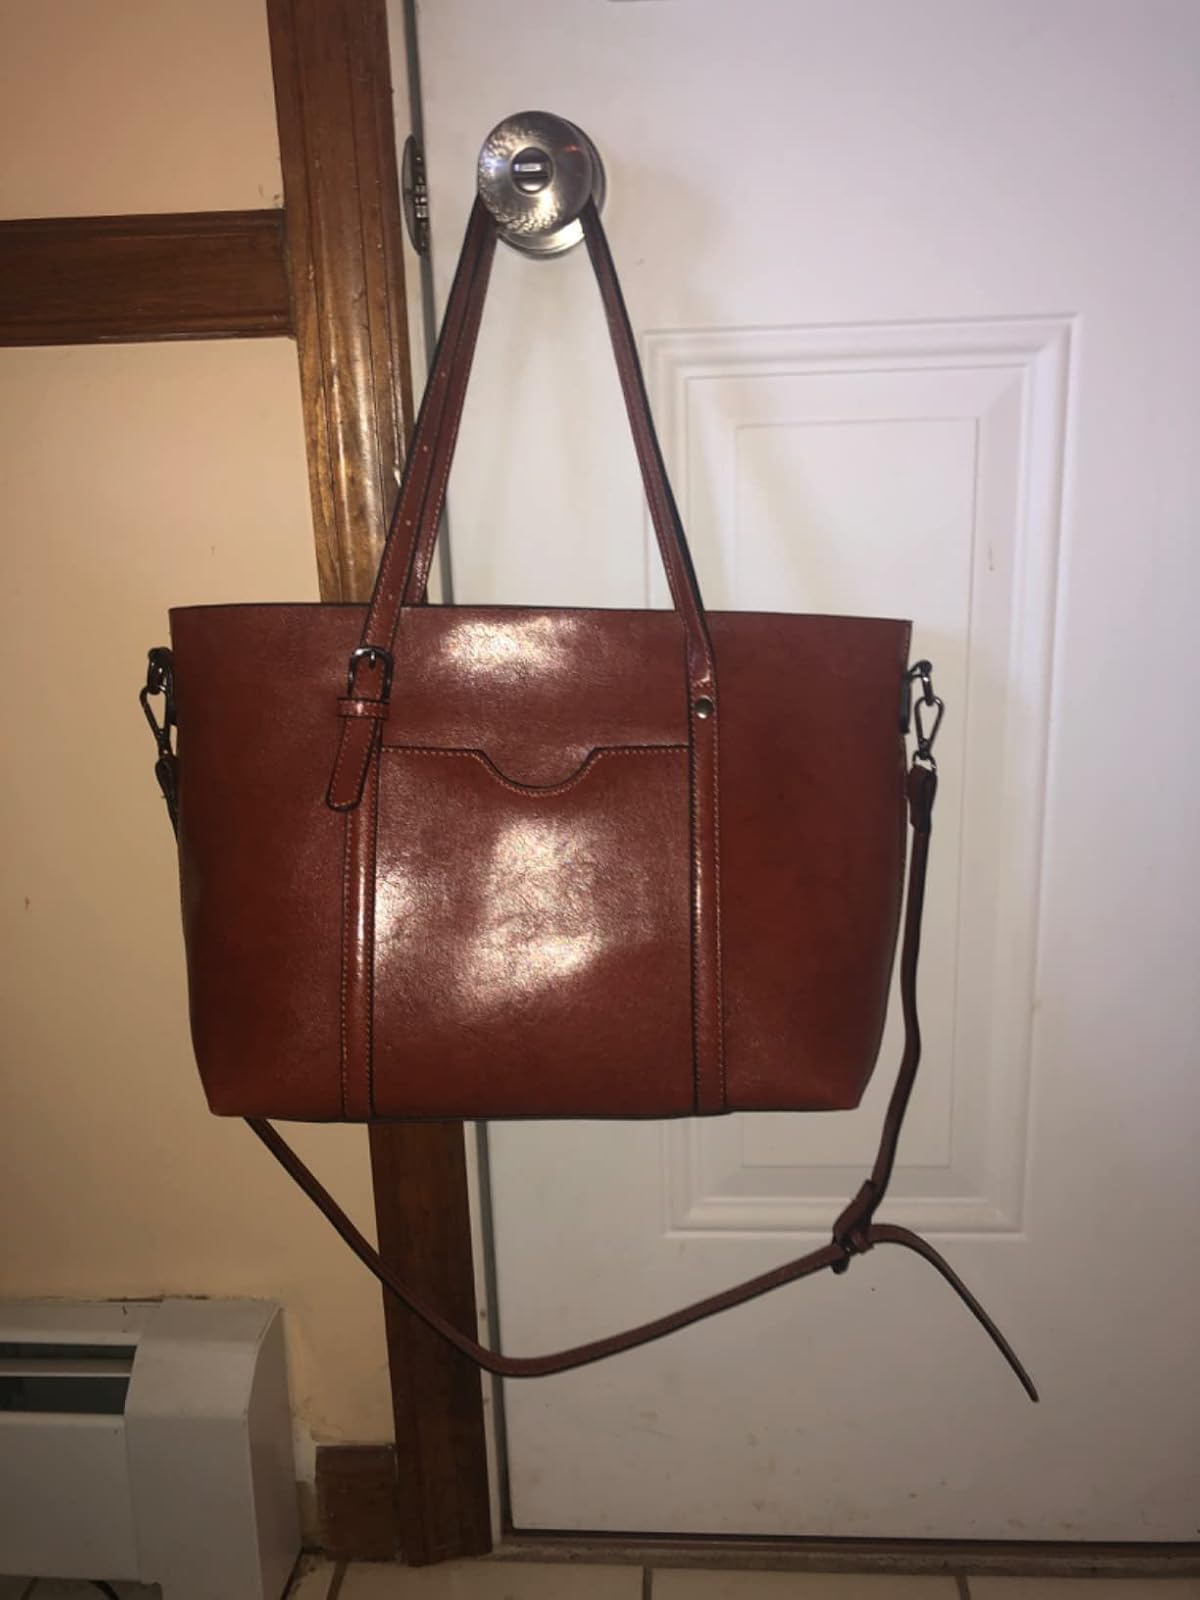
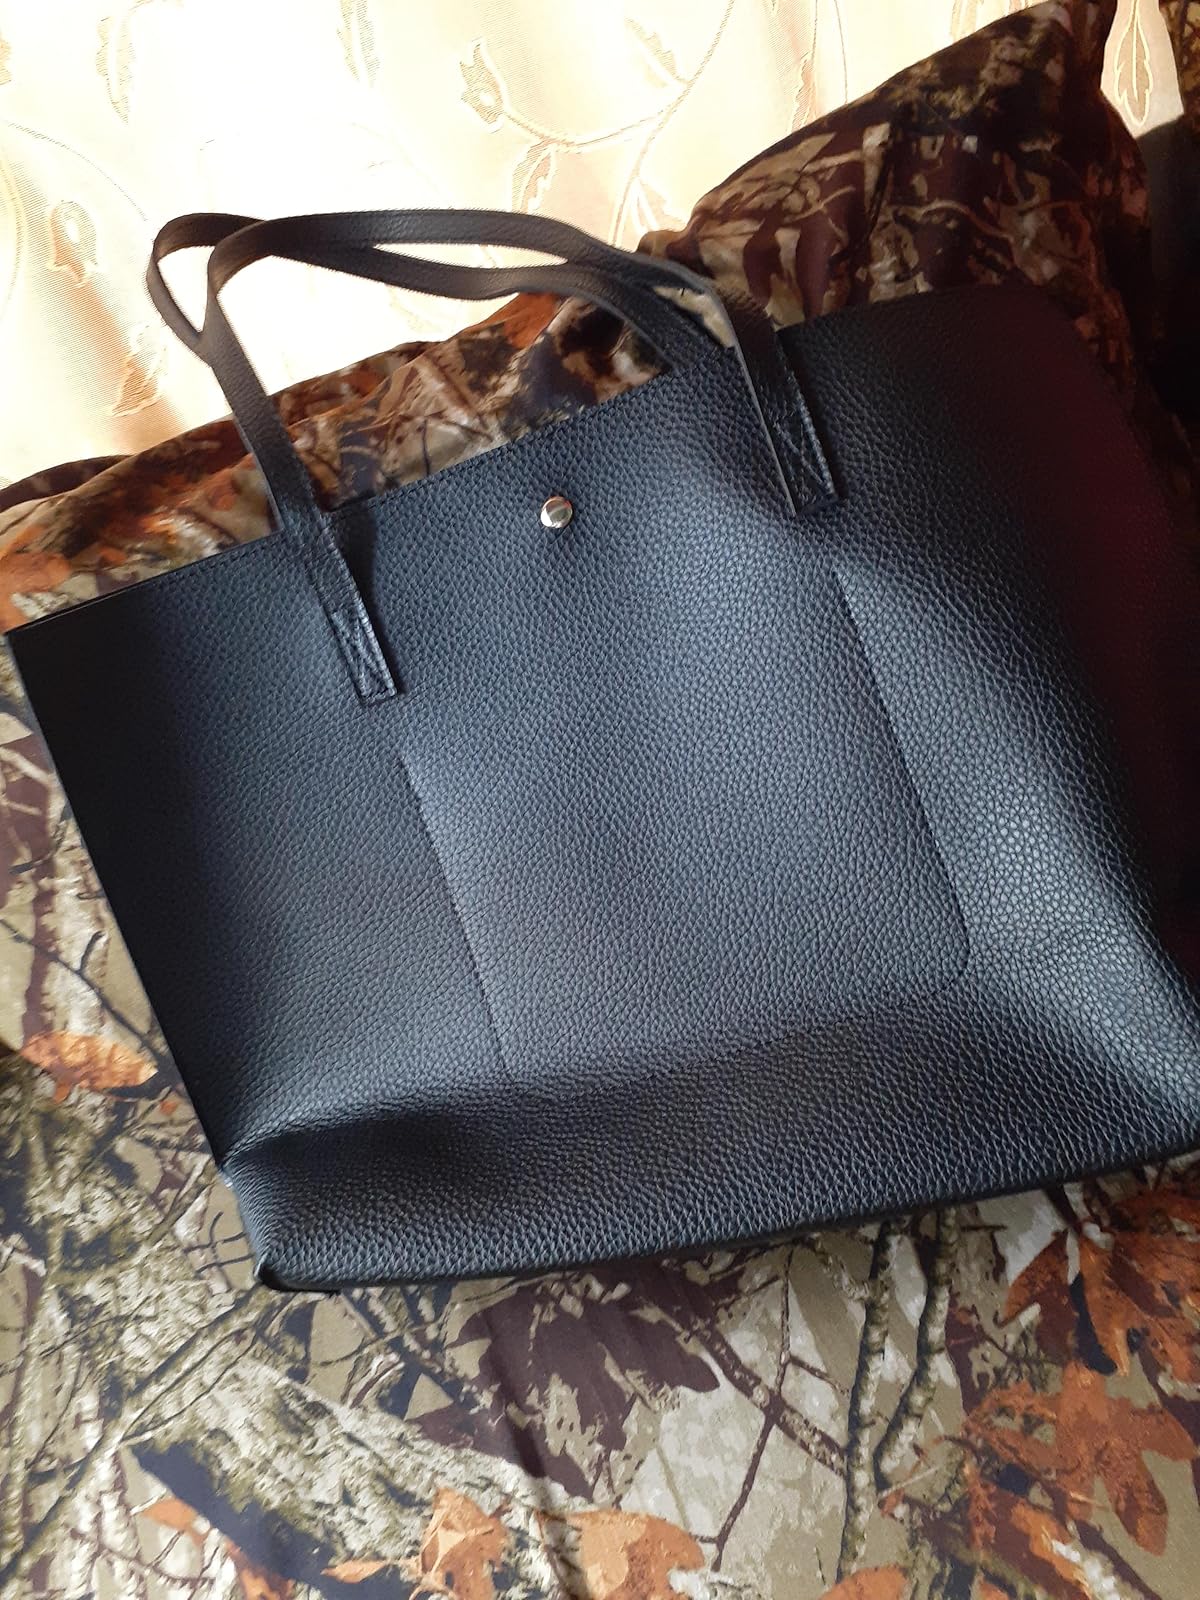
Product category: accessories_handbag
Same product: no